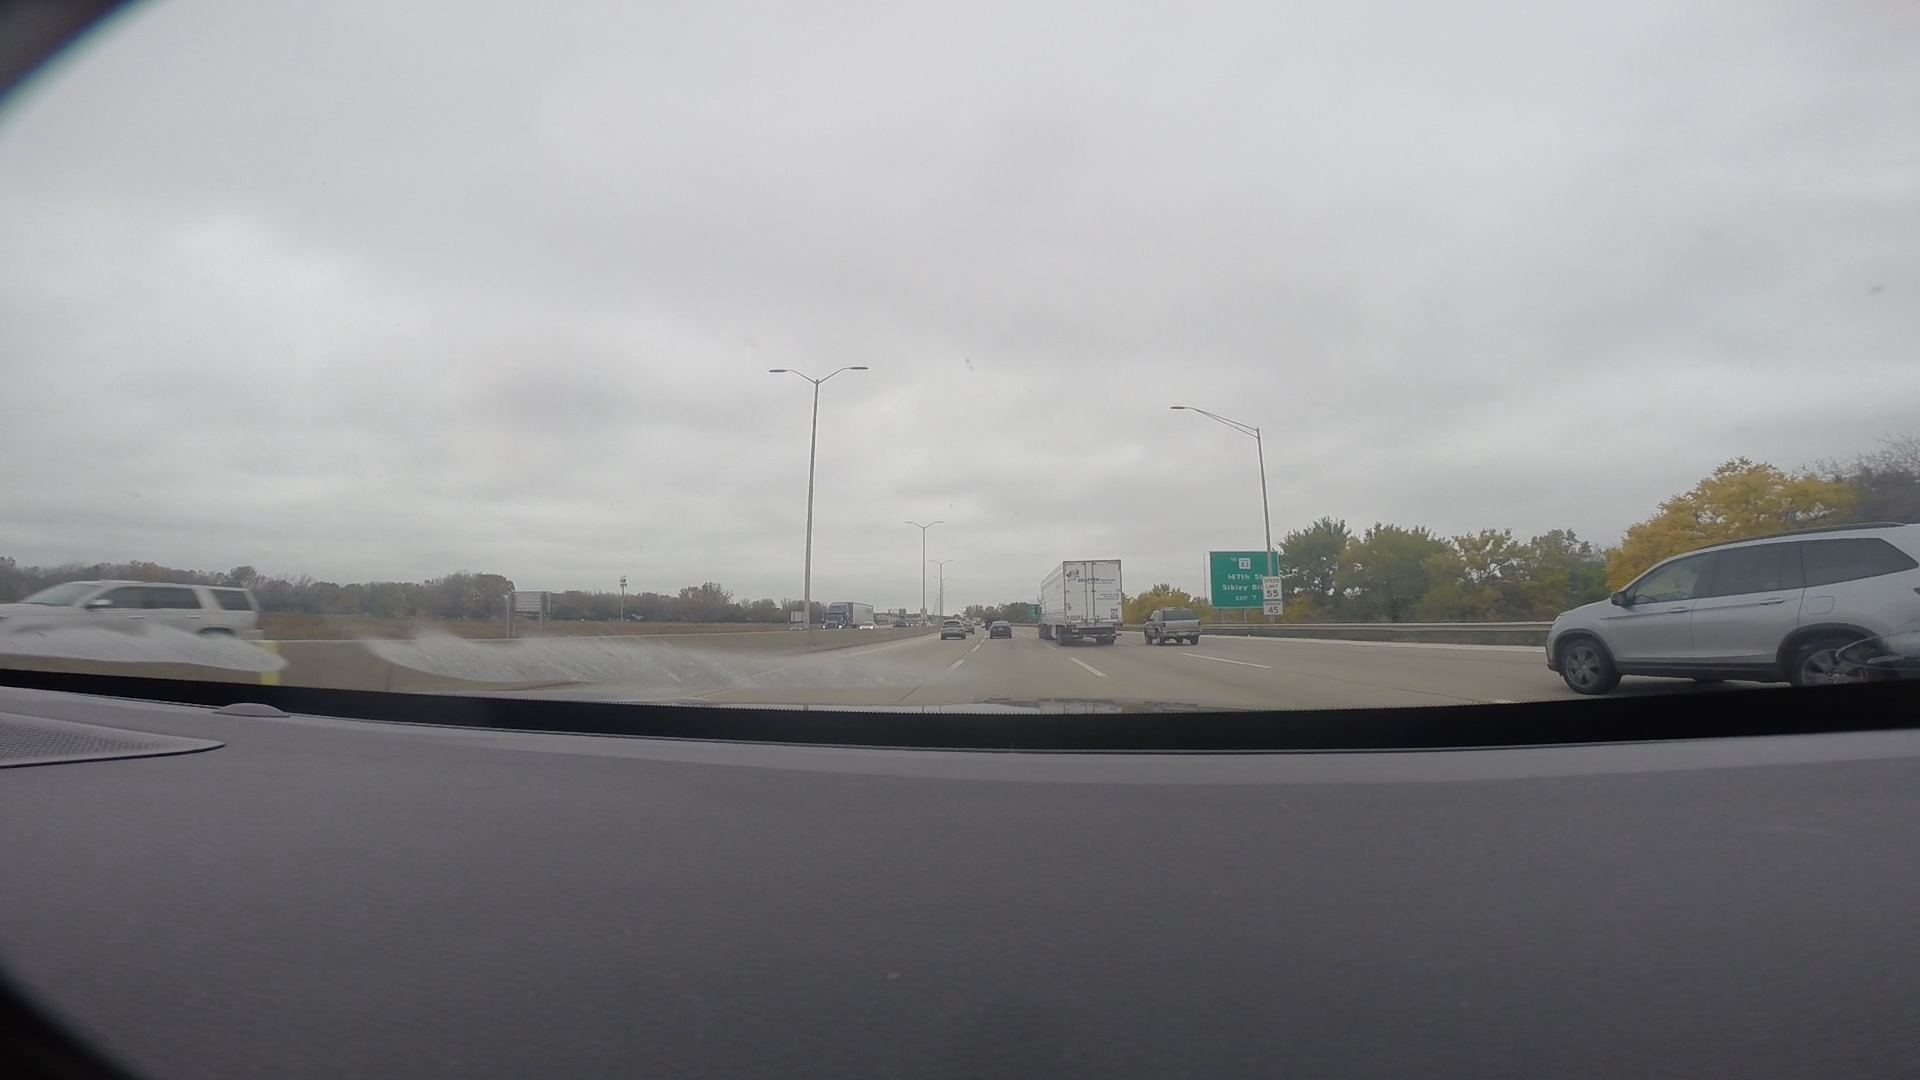
Speed limit sign label: mph55